October Horse

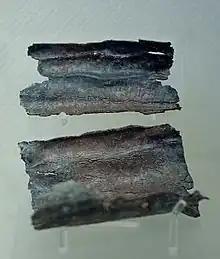
A curse tablet "(defixio)" aiming to affect the outcome of a chariot race (4th century), from the Via Appia, outside Porta San Sebastiano, Rome

Horse sacrifice was regularly offered by peoples the Romans classified as "barbarians," such as Scythians, but also at times by Greeks. In Macedonia, "horses in armor" were sacrificed as a lustration for the army. Immediately after describing the October Horse, Festus gives three other examples: the Spartans sacrifice a horse "to the winds" on Mount Taygetus; among the Sallentini, horses were burnt alive for an obscure Jove Menzana; and every year the Rhodians dedicated a four-horse chariot "(quadriga)" to the Sun and cast it into the sea. The "quadriga" traditionally represented the sun, as the "biga" did the moon. A Persian horse-sacrifice to "Hyperion clothed in rays of light" was noted by Ovid and Greek sources.